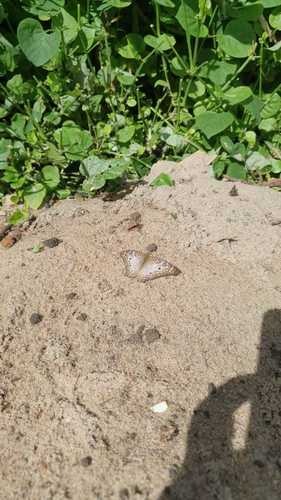
Scientific name: Anartia jatrophae
Common name: White peacock
Family: Nymphalidae
Order: Lepidoptera
Pollinator type: Primary pollinator
Habitat: Gardens, parks, and open areas
Geographic range: Southern United States to Argentina
Conservation status: Least Concern